Albert Grey, 4th Earl Grey

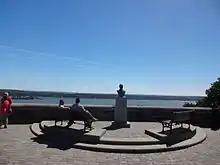
Statue of the Earl Grey at Parc des Champs de Bataille, Quebec City

Grey often exercised his right, as representative of a constitutional monarch, to advise, encourage, and warn. He desired social reform and cohesion. He put his support behind prison reforms in Canada to provide greater social justice. He was also an advocate for electoral reform, endorsing proportional representation. His past calls for political equality for Irish Catholics were relevant to Canada's internal politics, divided as the population was between Catholics and Protestants, Francophones and Anglophones.